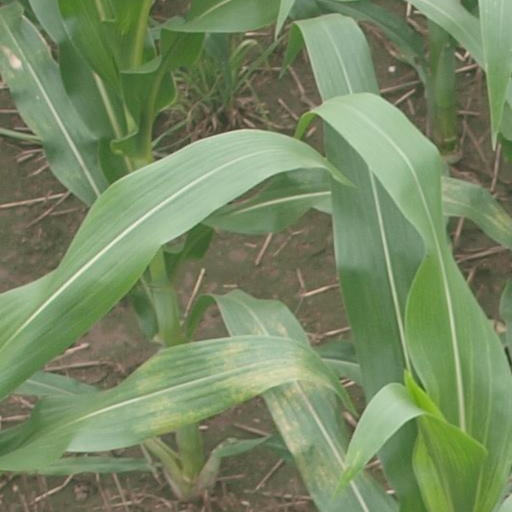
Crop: maize; corn